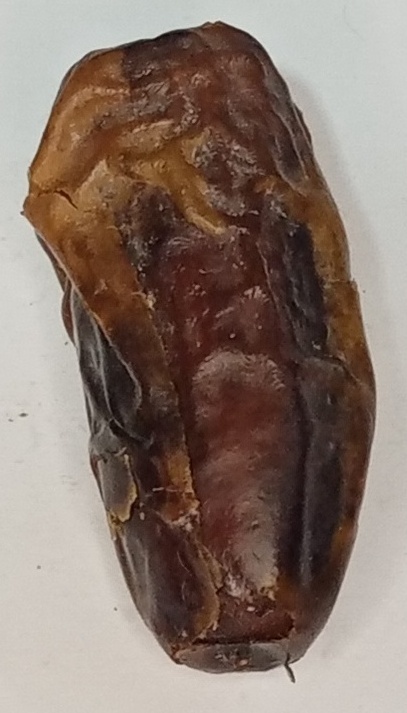
Variety: gajar
Size: large
Grade: grade-2